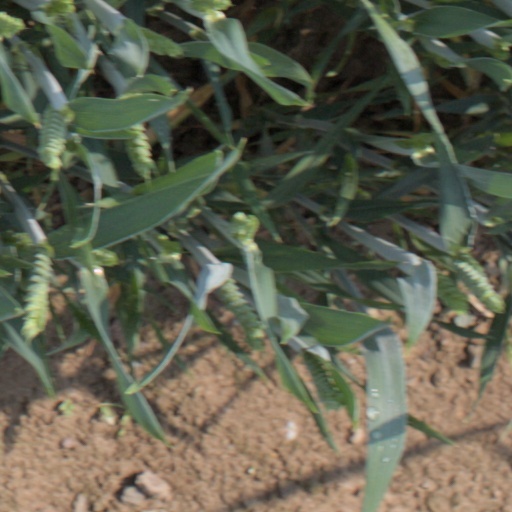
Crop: wheat